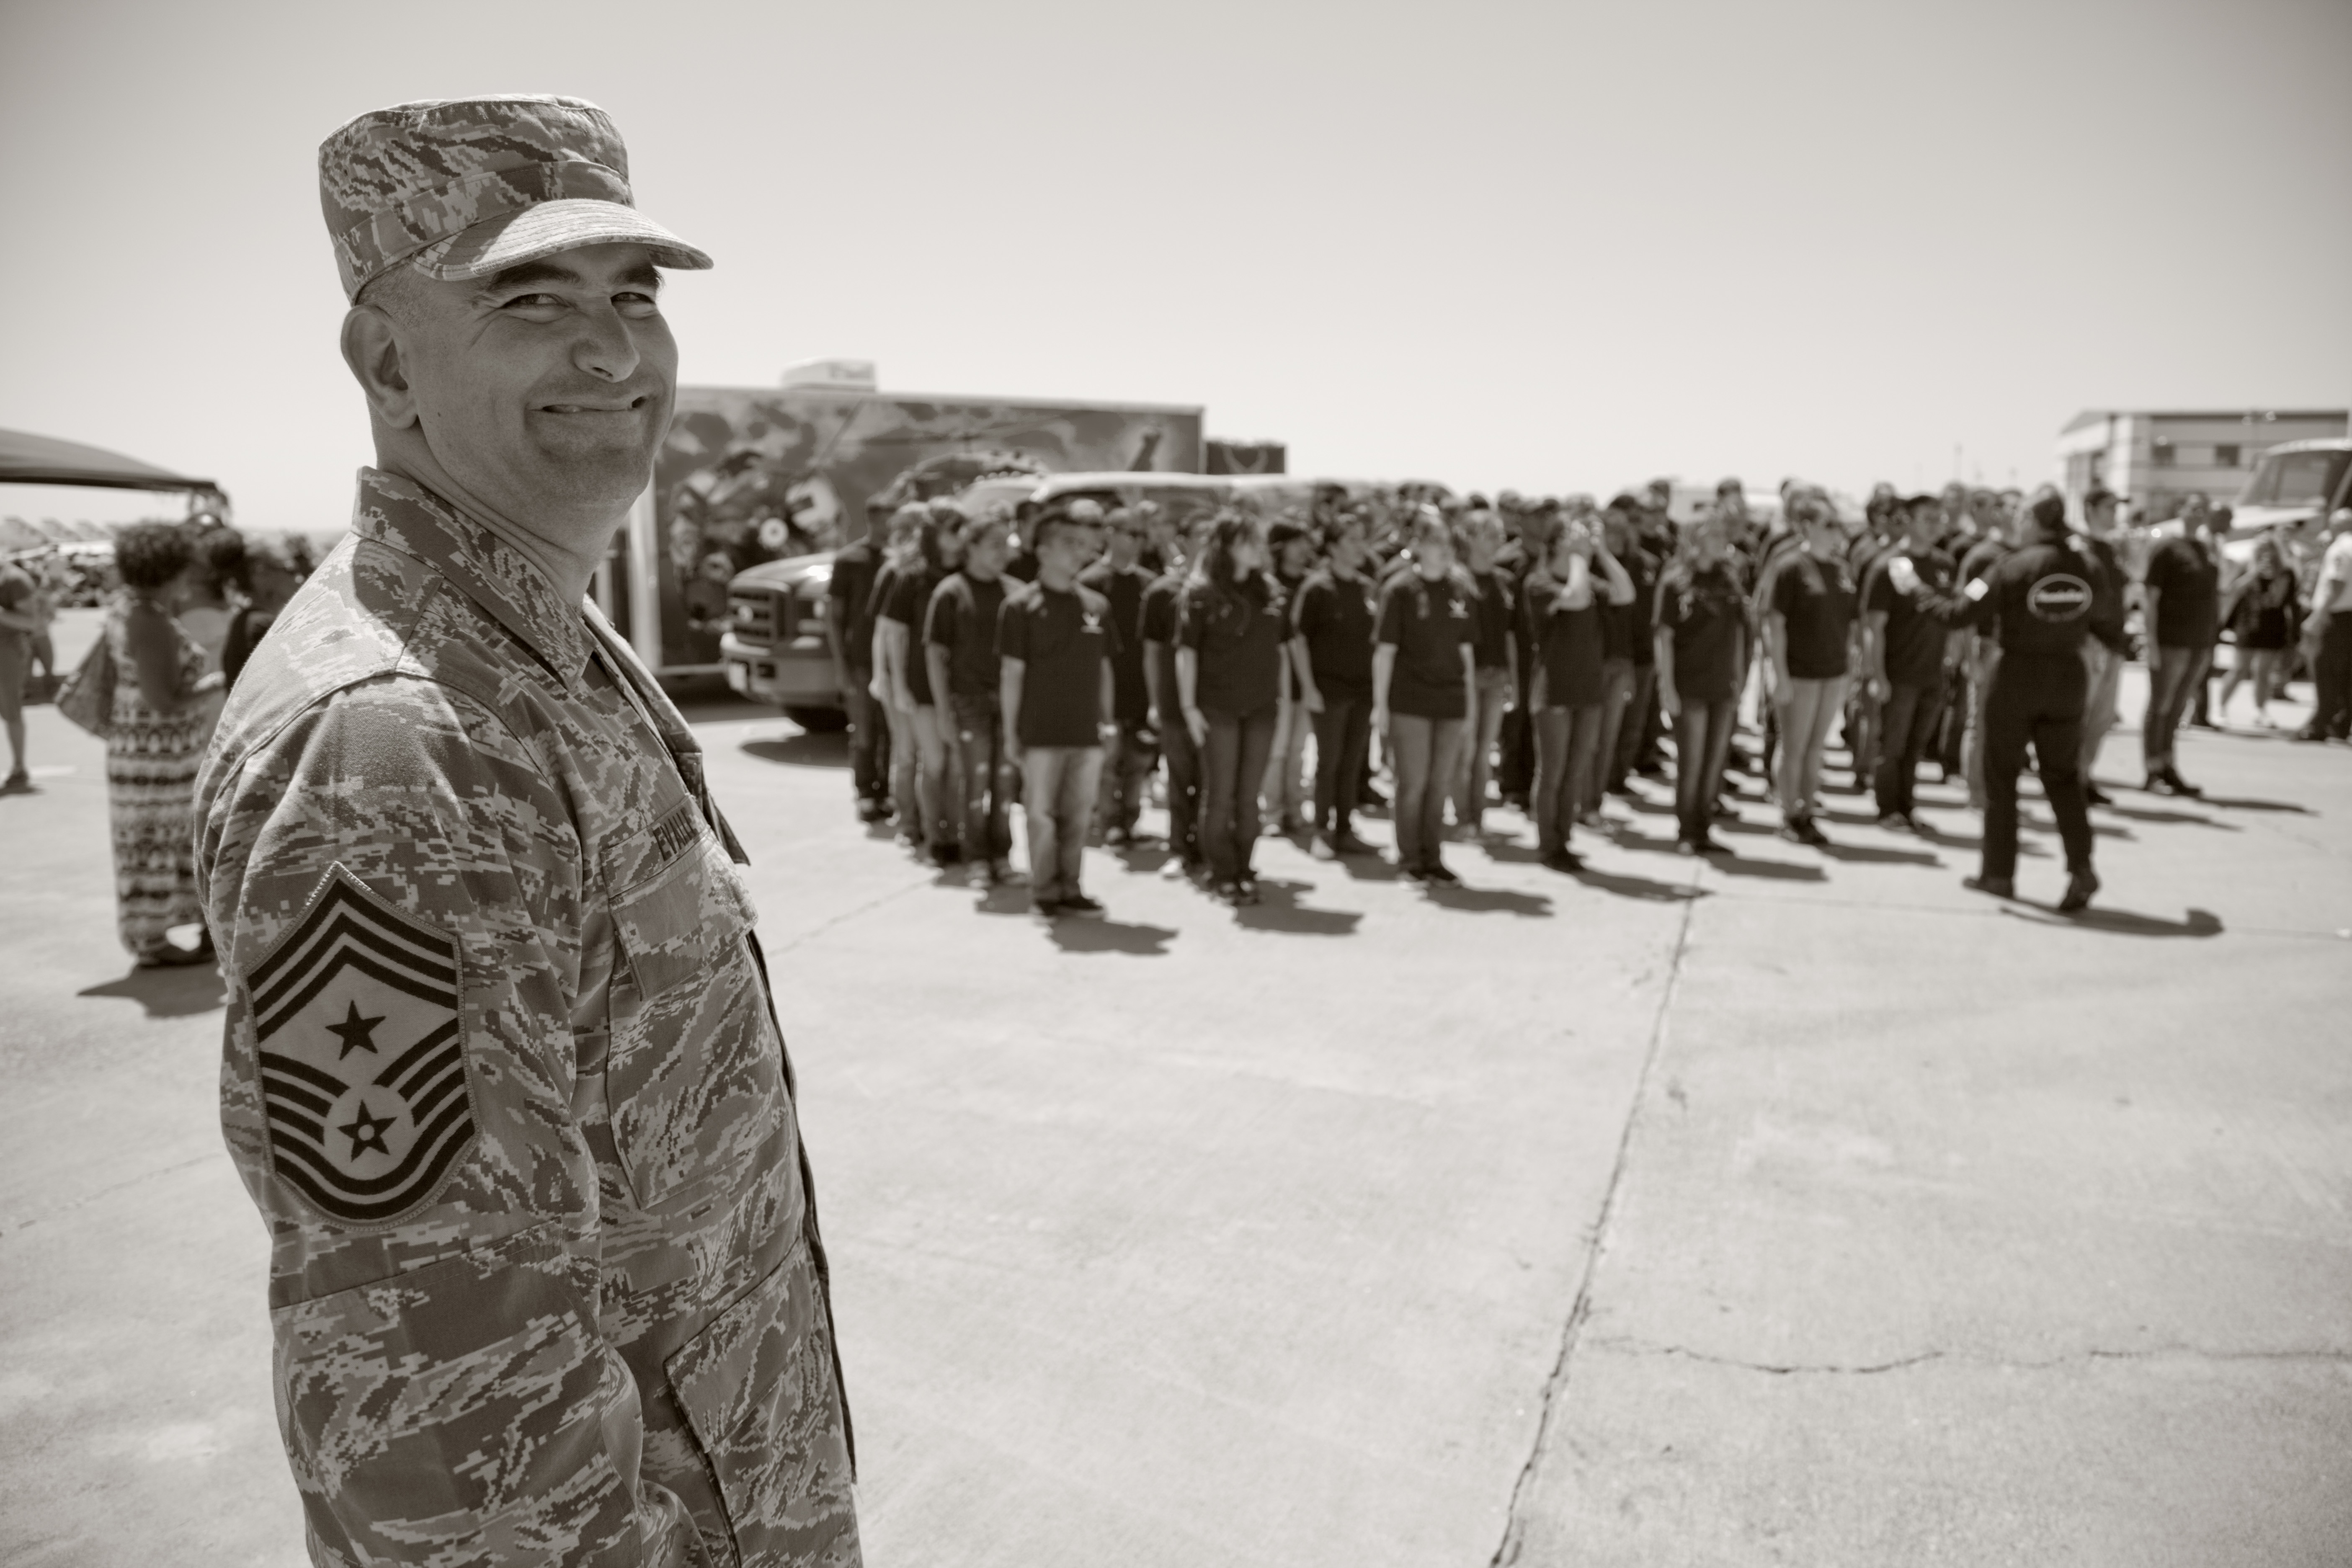
person, people, military, airforce, soldier, army, monochrome, california, photograph, airshow, usaf, solano, travisafb, bayarea, troop, travis, airexpo, monochrome photography, military officer